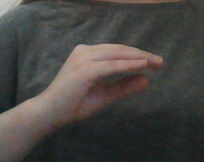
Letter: jeem